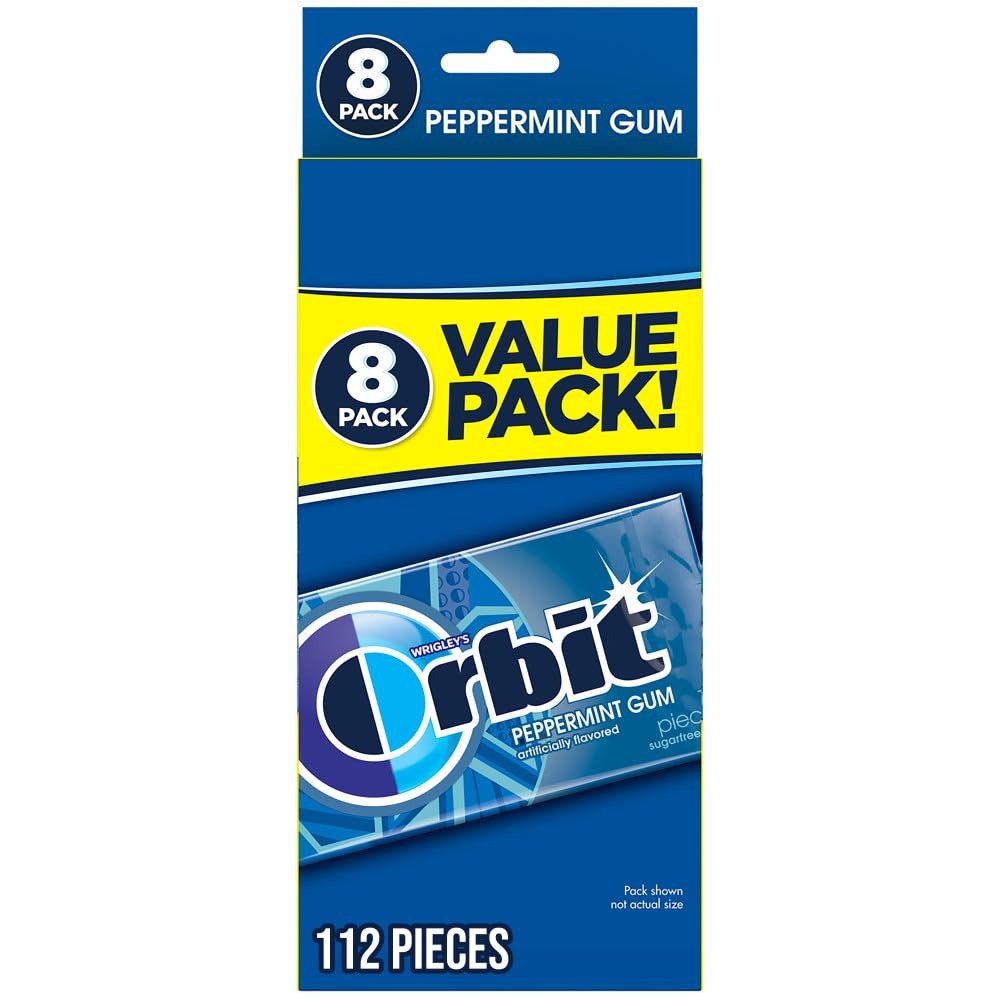
Item Name: ORBIT Peppermint Sugarfree Chewing Gum Bulk, 8 Packs of 14-Pieces (112 Total Pieces)
Bullet Point 1: Contains eight (8) 14-piece packs of ORBIT Peppermint Sugarfree Chewing Gum
Bullet Point 2: Make the most of the moment with the clean and fresh mouth feeling of ORBIT Gum
Bullet Point 3: Bulk packs of individually wrapped gum are easy to store in backpacks and desk drawers
Bullet Point 4: Stay focused for tests and big presentations with delicious minty gum
Bullet Point 5: Stock up on the gum that helps clean up dirty mouths
Value: 8.0
Unit: Count

Price: 10.59